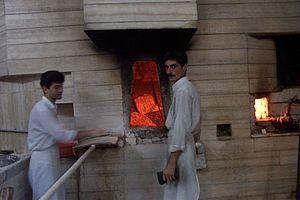
Sangak ou nan-e sangak est un pain iranien, plat au levain de blé entier, rectangulaire ou triangulaire.